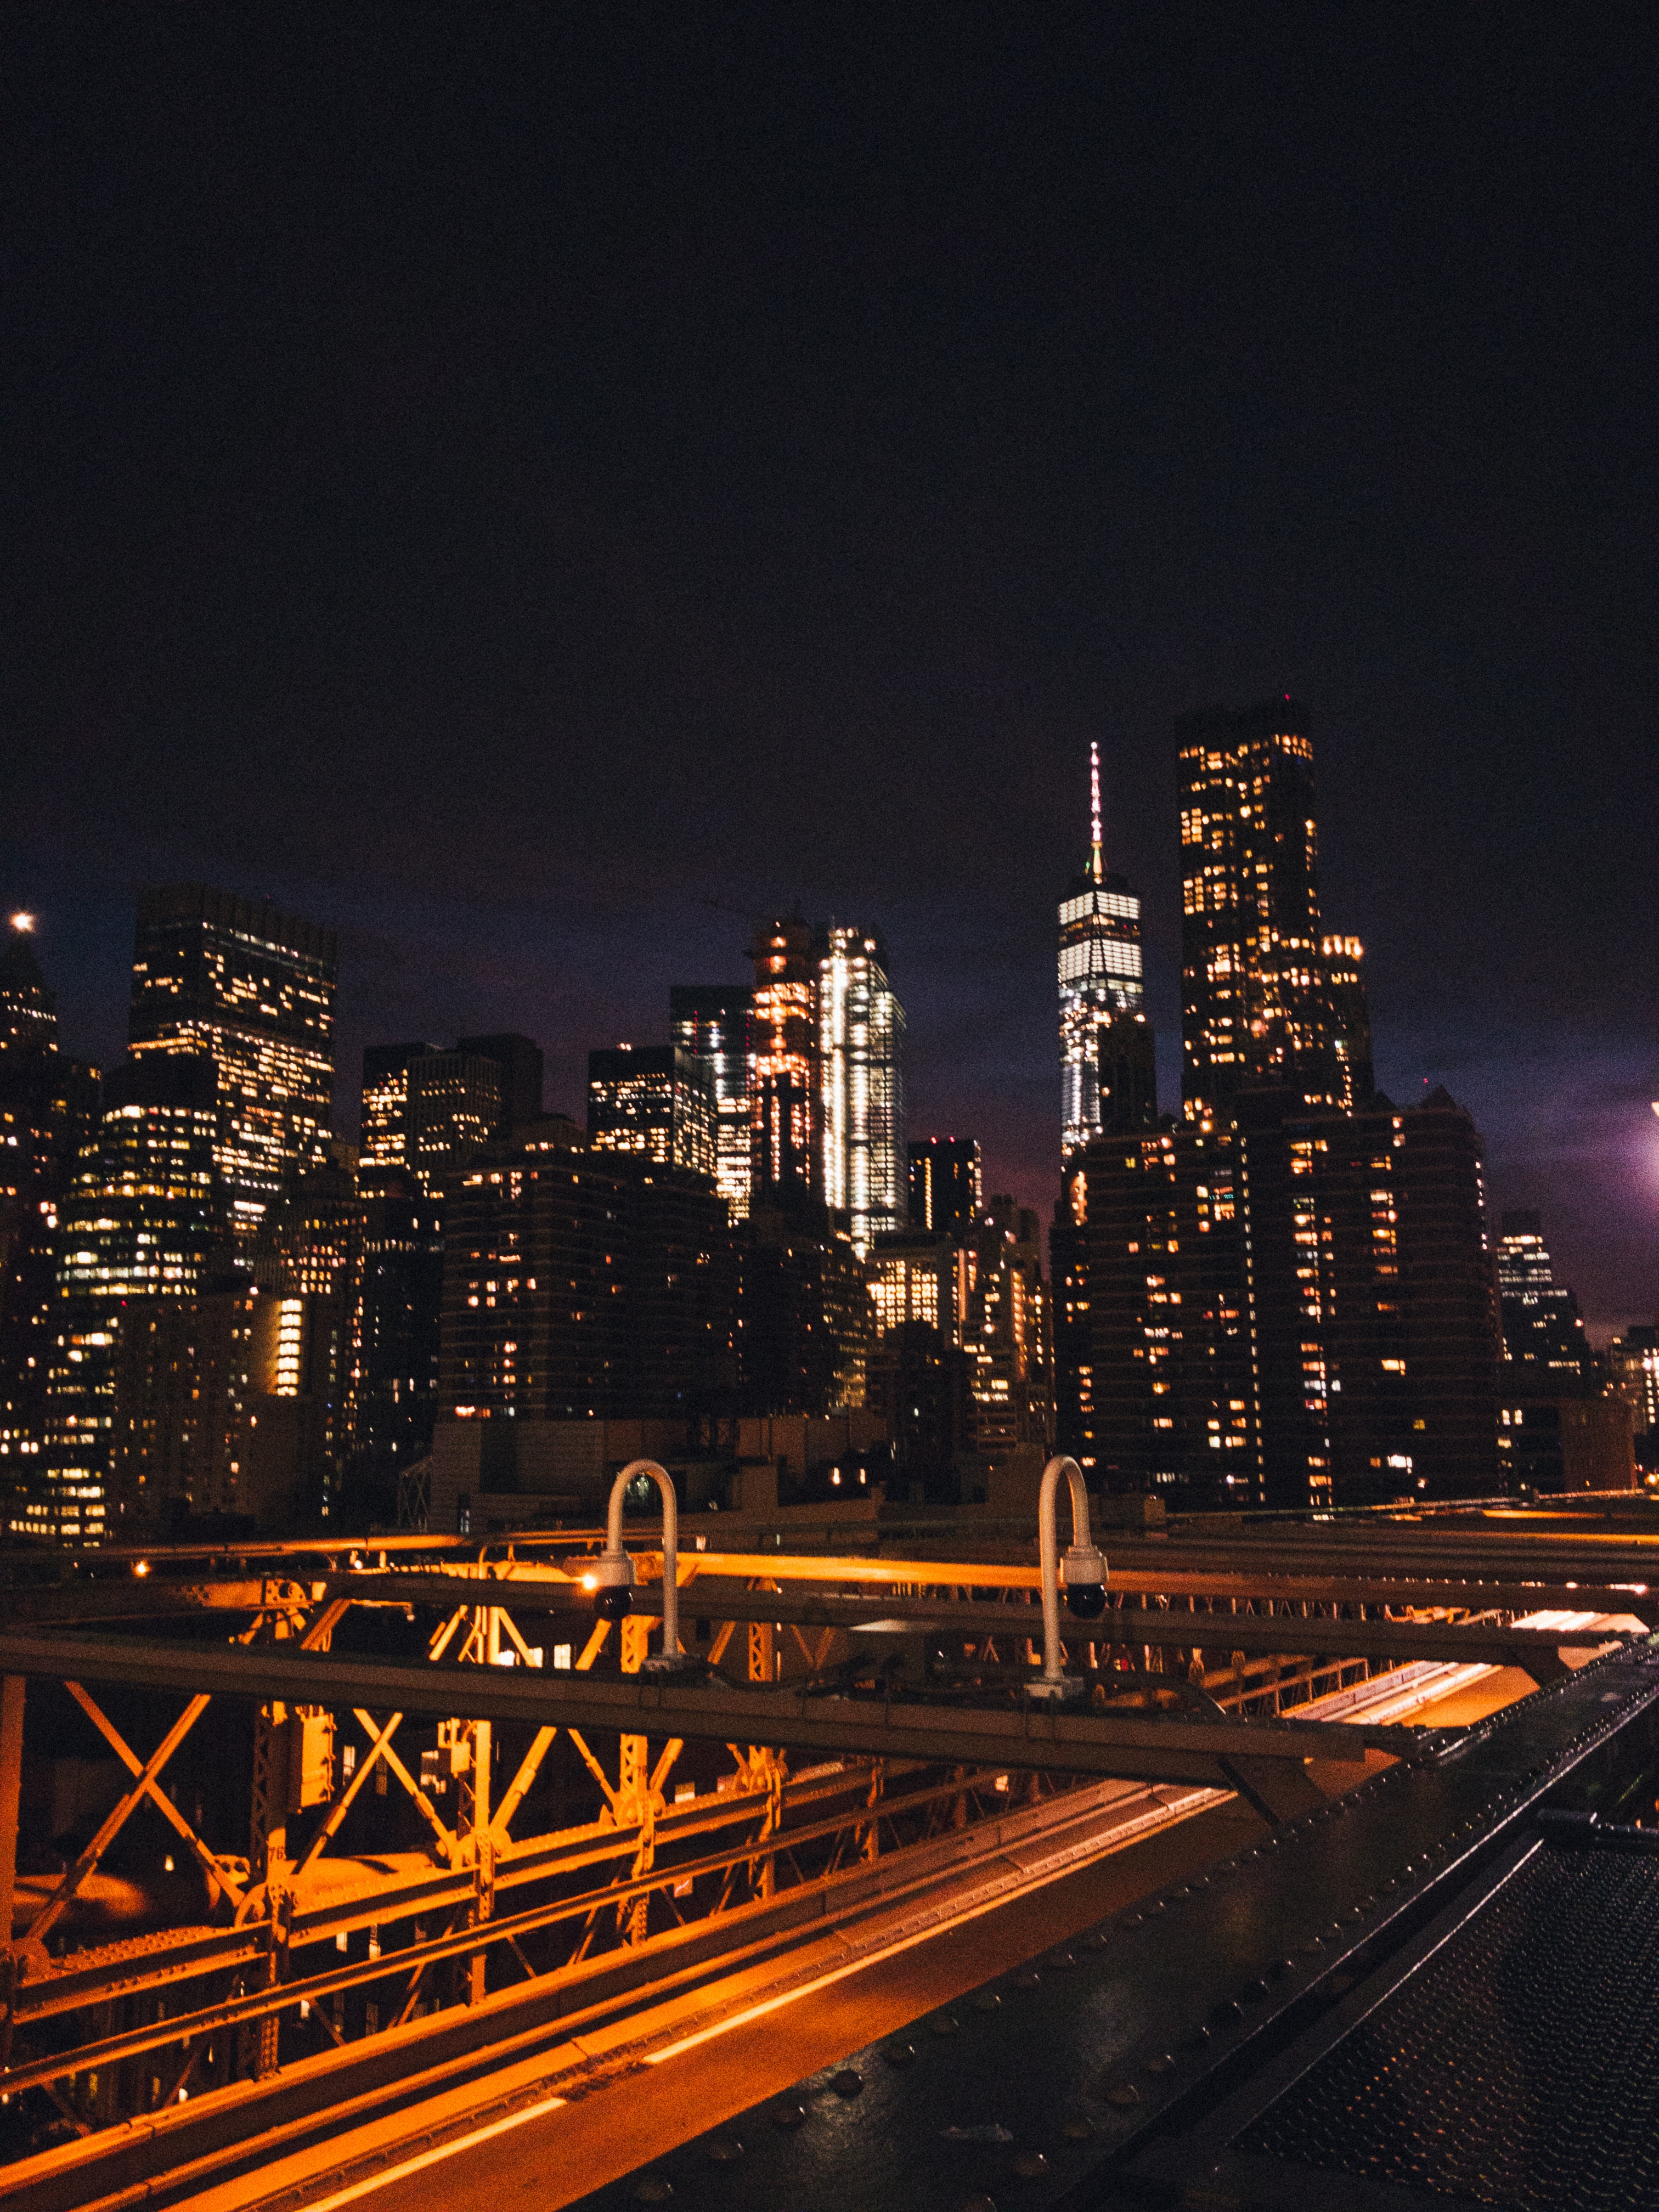
cityscape, metropolitan area, city, metropolis, night, urban area, skyline, sky, human settlement, landmark, downtown, skyscraper, tower block, light, architecture, lighting, bridge, evening, line, midnight, infrastructure, building, dusk, overpass, horizon, skyway, mixed use, tower, darkness, highway, electricity, space, urban design, road, metal